Orthotylus

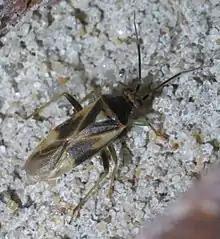

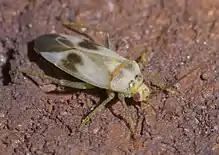

Orthotylus is a genus of bugs from the family Miridae. There are more than 300 described species worldwide. The sheer number of species has led to the recognition of subgenera and groups, some of which may be promoted to genus level. Yamsunaga recognized the genus as non-monophyletic, and without consistent diagnostic characteristics.